Christianity in the 15th century

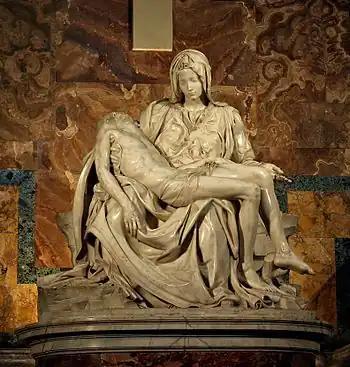
Michelangelo's "Pietà" in St. Peter's Basilica, Vatican City

The Italian Renaissance was a period of great cultural change and achievement, marked in Italy by a classical orientation and an increase of wealth through mercantile trade. The city of Rome, the Papacy, and the Papal States were all affected by the Renaissance. On the one hand, it was a time of great artistic patronage and architectural magnificence, where the Church supported such artists as Michelangelo, Brunelleschi, Bramante, Raphael, Fra Angelico, Donatello, and Leonardo da Vinci. On the other hand, wealthy Italian families often secured episcopal offices, including the papacy, for their own members, some of whom were known for immorality, such as Alexander VI and Sixtus IV.